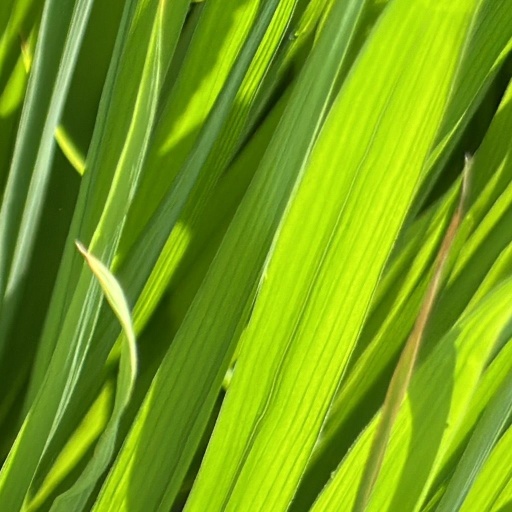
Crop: rice